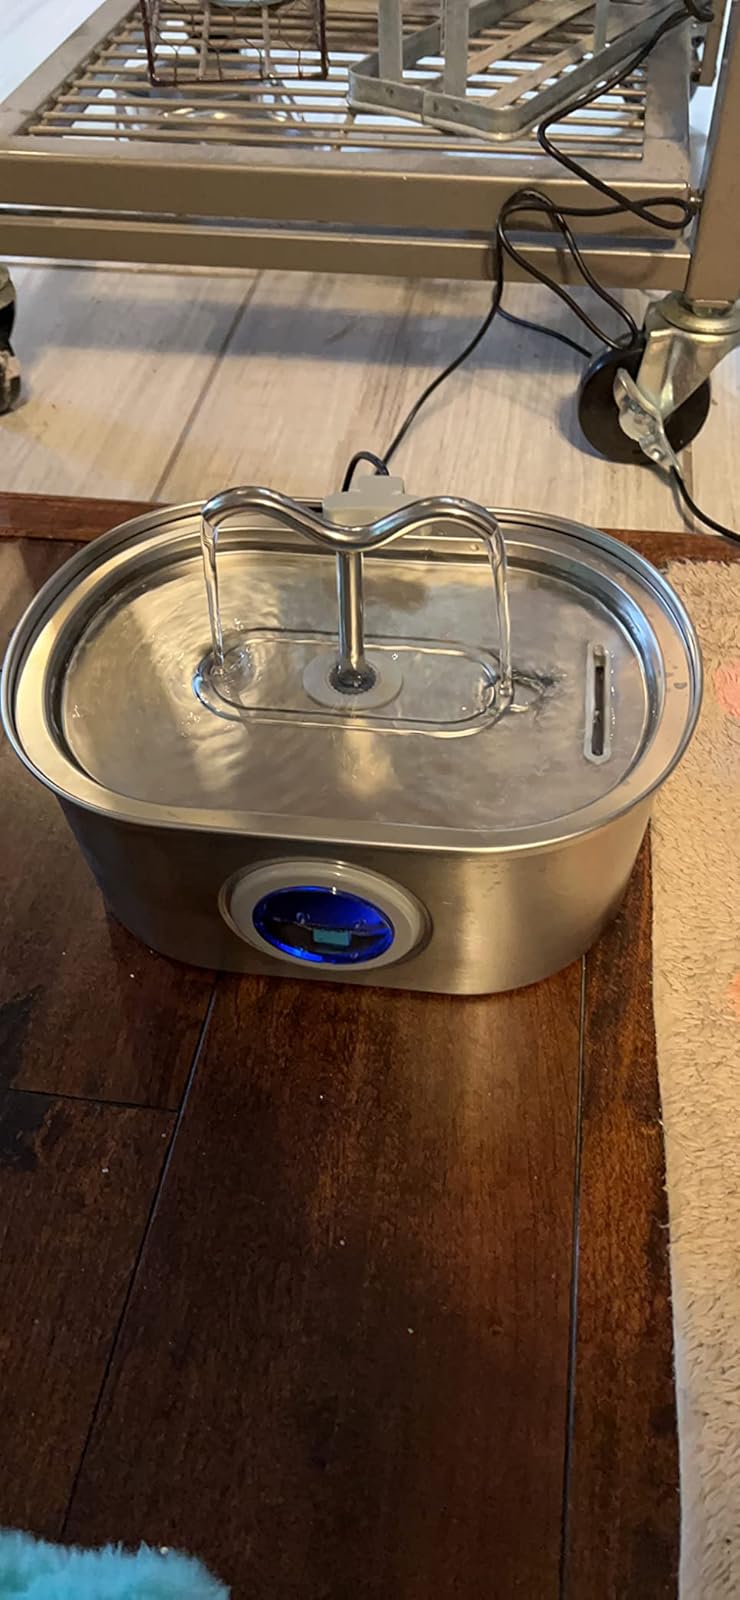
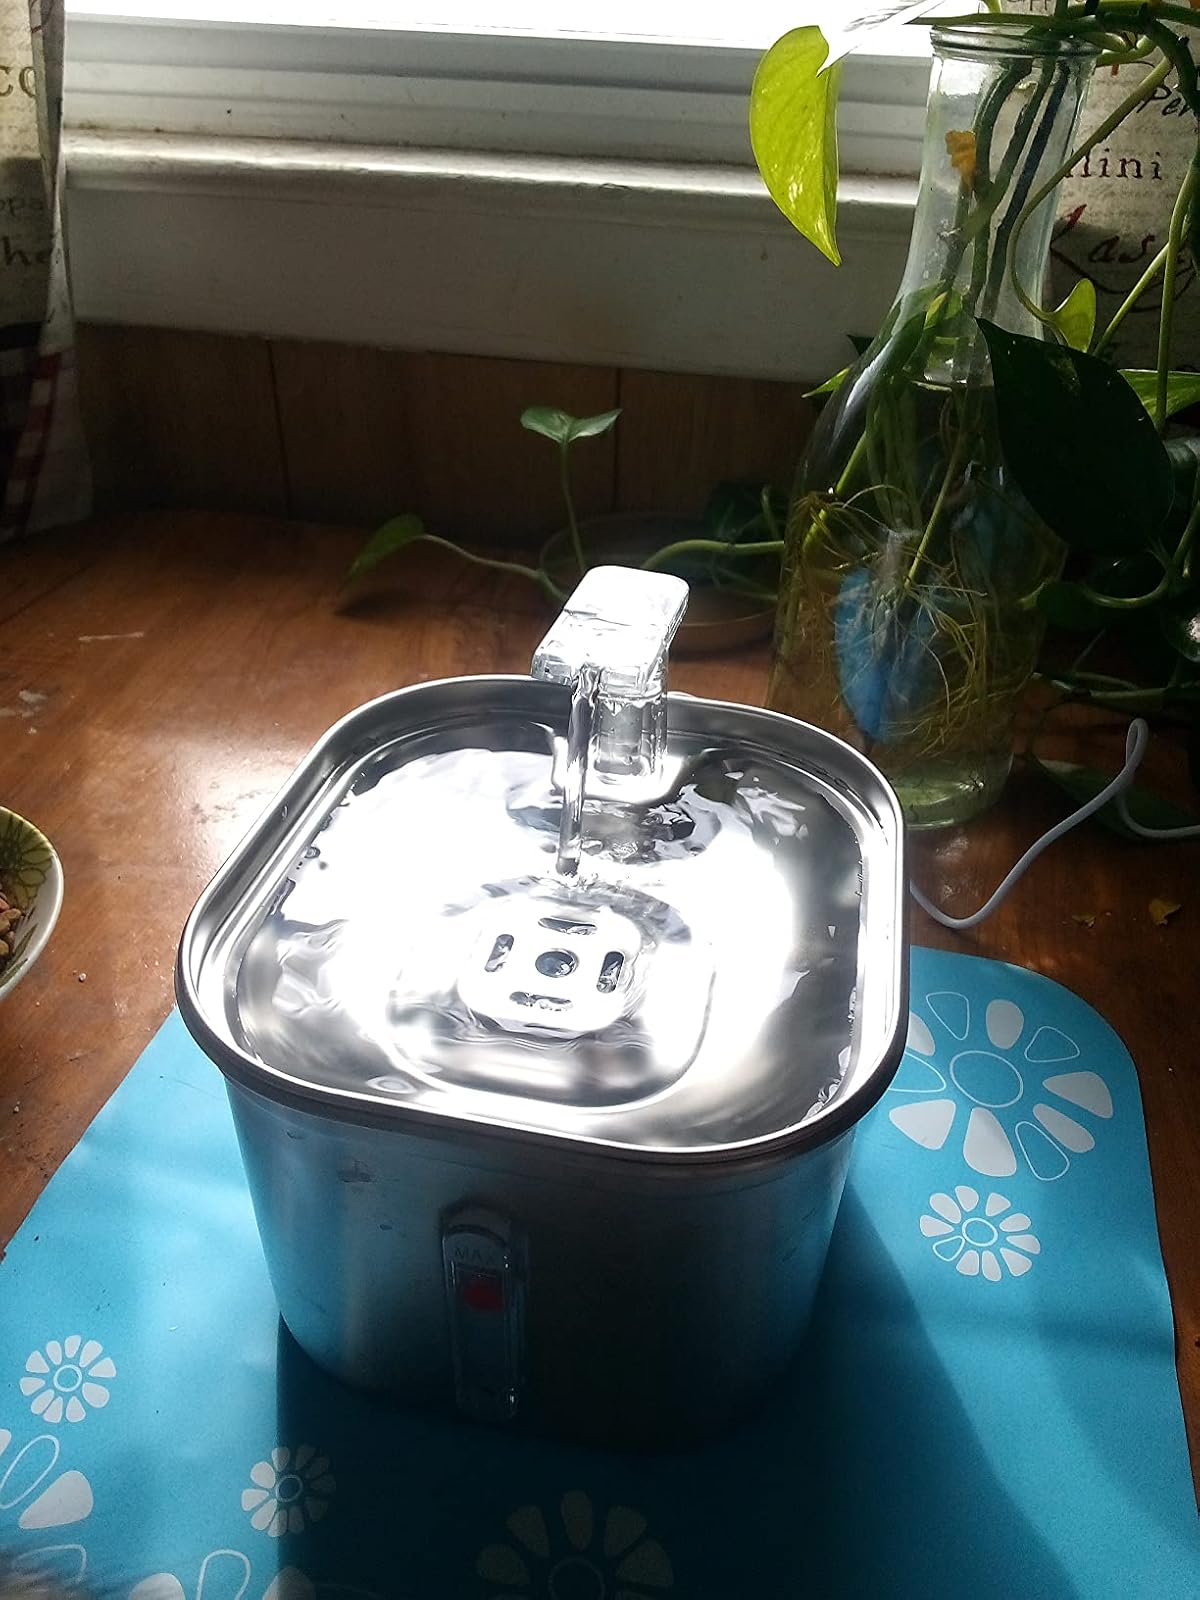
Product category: items_bowl
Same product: no